Faculty of Pharmacy, University of Lisbon

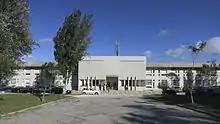
Faculty of Pharmacy, University of Lisbon

The Faculty of Pharmacy of the Universidade de Lisboa was born in 1836 as a School of Pharmacy integrated in the Medical-Surgical School of Lisbon, in which the teaching in the field of pharmacy was assumed by the apothecary of St Joseph's Hospital. With the establishment of the Universidade de Lisboa in March 1911, the School of Pharmacy remained attached to the same institution, now known as the Faculty of Medicine of the Universidade de Lisboa.